We're Going on a Bear Hunt

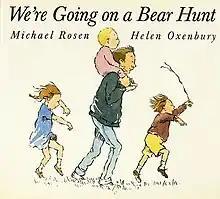

We're Going on a Bear Hunt is a British 1989 children's picture book written by Michael Rosen and illustrated by Helen Oxenbury. It has won numerous awards and was the subject of a "Guinness World Record" for "Largest Reading Lesson" with a book-reading attended by 1,500 children, and an additional 30,000 listeners online, in 2014.